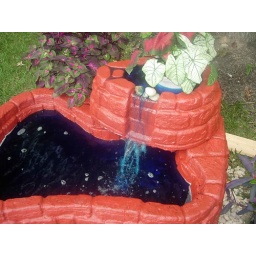
I love the blue water...Putting the plant directly in the pond was scary to me but it worked out well!!